Farsiwan

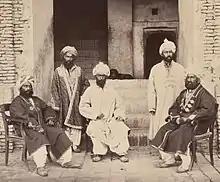
Group of Farsiwans, Kandahar, Afghanistan (1878-1880)

Fārsīwān (Pashto/ or its regional forms: Pārsīwān or Pārsībān, "Persian speaker") is a contemporary designation for Persian speakers in Afghanistan and its diaspora. More specifically, it was originally used to refer to a distinct group of farmers and urban dwellers in Afghanistan.